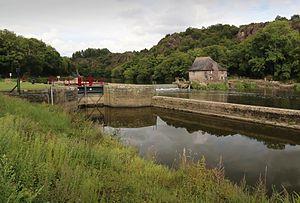
Écluse de Boël
Le Boël est un lieu-dit situé le long de la Vilaine, à une quinzaine de kilomètres au sud de Rennes, entre les communes de Bruz et Guichen et à proximité du bourg de Laillé. C’est un site naturel et touristique d’importance départementale en Ille-et-Vilaine.
Guichen, également dénommée Guichen Pont-Réan, est une commune française située dans le département d'Ille-et-Vilaine, en région Bretagne.
Bruz est une commune française de la région Bretagne, située dans le département d’Ille-et-Vilaine.
La catastrophe du Boël est un éboulement survenu le 6 juin 1884 dans une carrière au lieu-dit Le Boël à Bruz, en Ille-et-Vilaine dans l’Ouest de la France, qui fait huit morts dont deux enfants. L'eau qui fragilise la falaise en s'y infiltrant et les dommages causés par les explosifs utilisés par les carriers pour extraire le schiste rouge, que l'on peut retrouver dans les églises des environs, seraient les principales causes de cet accident. Les recherches pour retrouver les corps durent cinq jours.